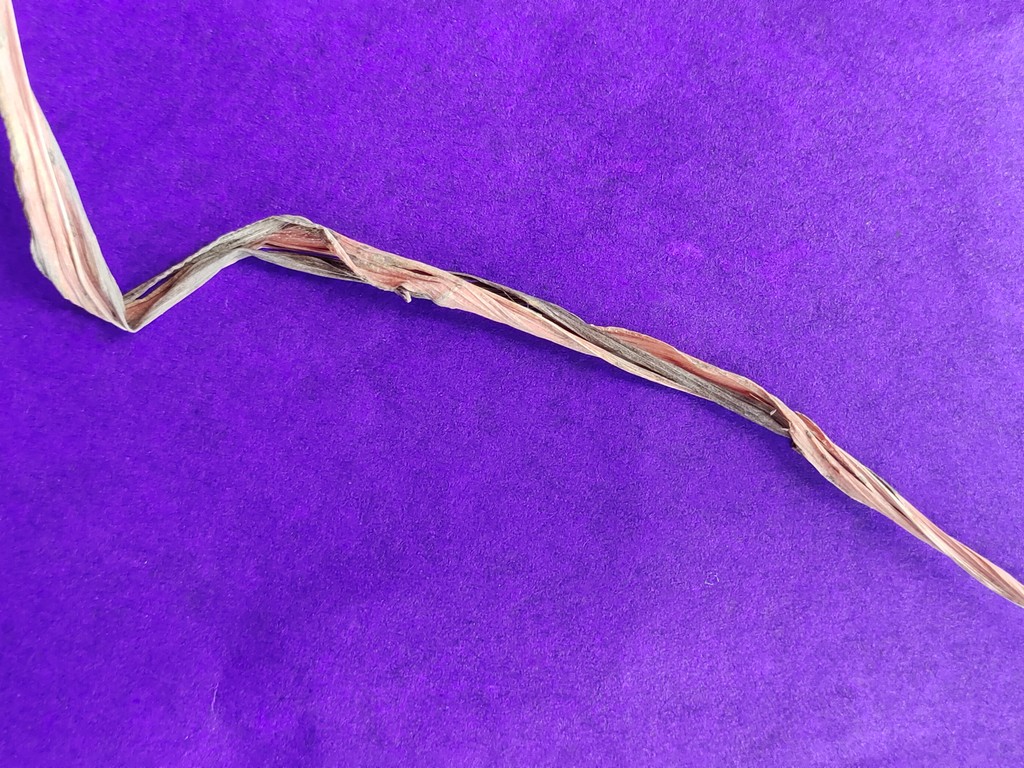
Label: Dried